Imperforate anus

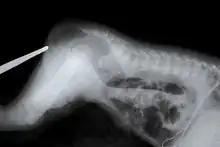
An X-ray showing imperforate anus

An imperforate anus or anorectal malformations (ARMs) are birth defects in which the rectum is malformed. ARMs are a spectrum of different congenital anomalies which vary from fairly minor lesions to complex anomalies. The cause of ARMs is unknown; the genetic basis of these anomalies is very complex because of their anatomical variability. In 8% of patients, genetic factors are clearly associated with ARMs. Anorectal malformation in Currarino syndrome represents the only association for which the gene "HLXB9" has been identified.